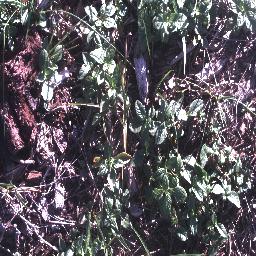
Label: negative